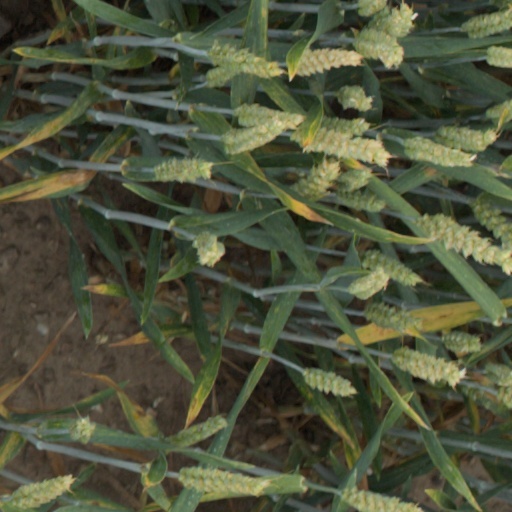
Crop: wheat